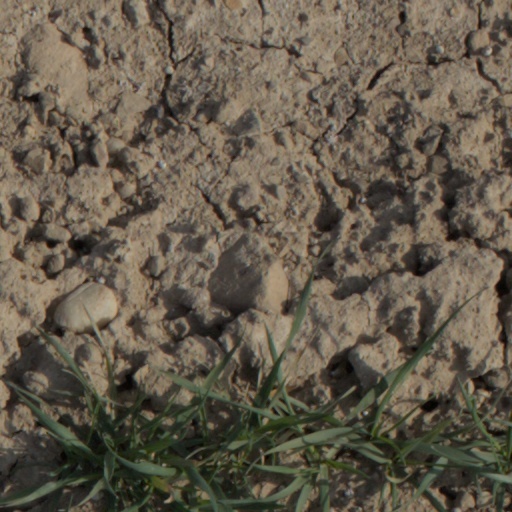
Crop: wheat